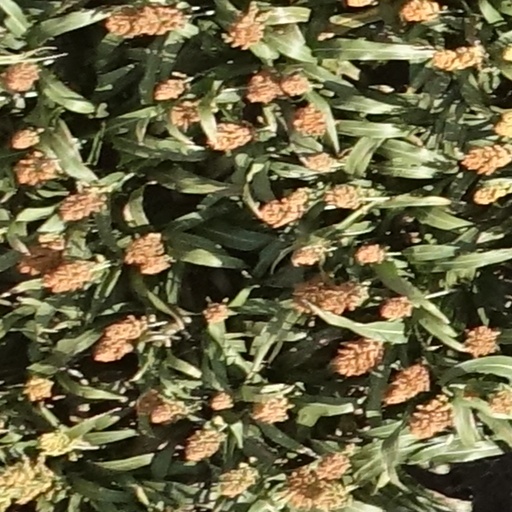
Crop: sorghum